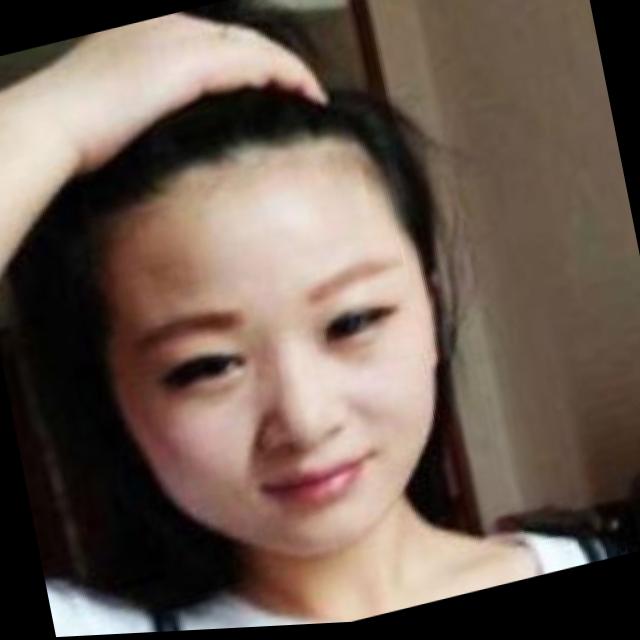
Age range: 21-44